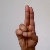
The image shows a hand gesture representing the letter 'U' in Indian Sign Language.